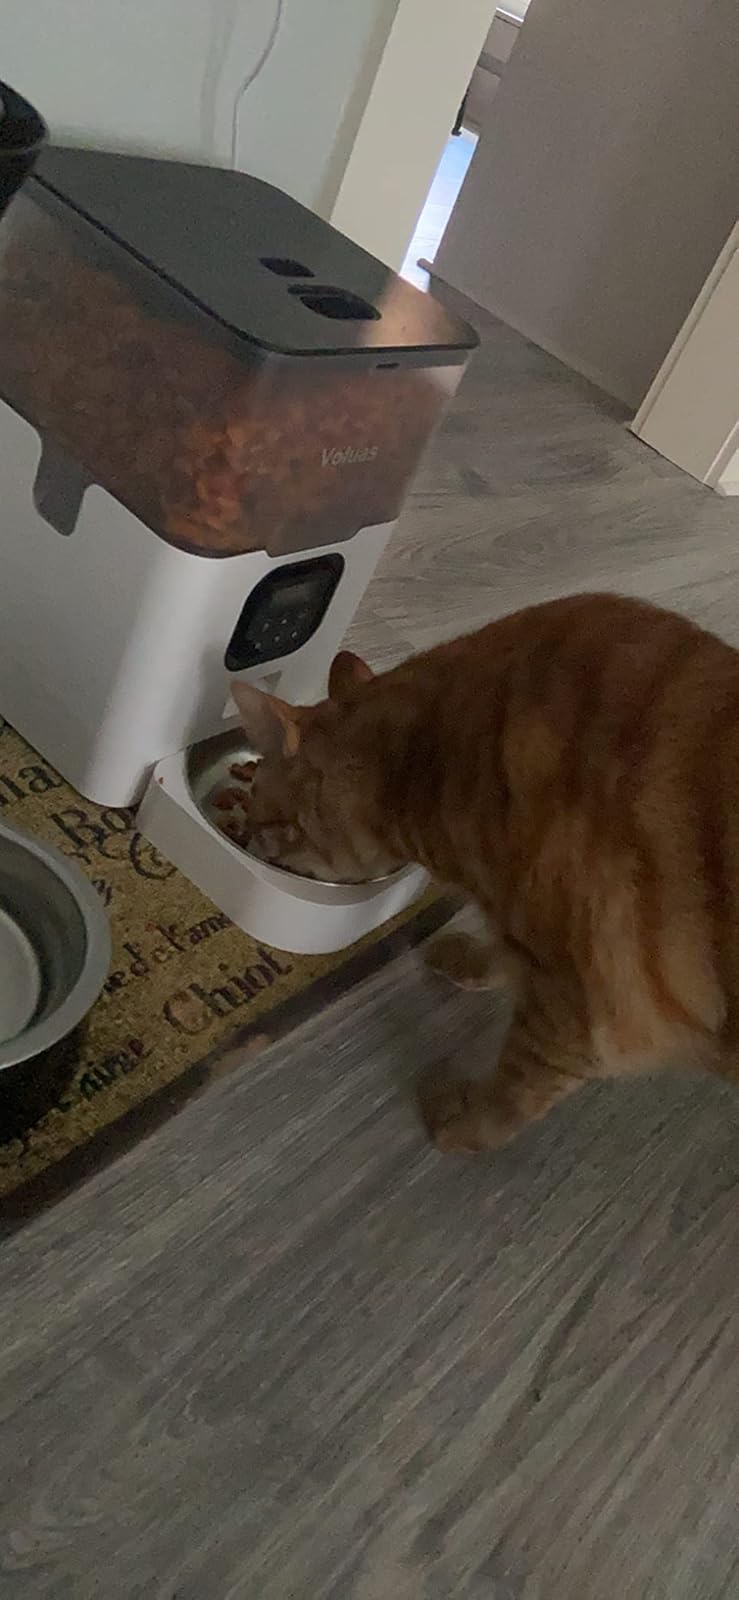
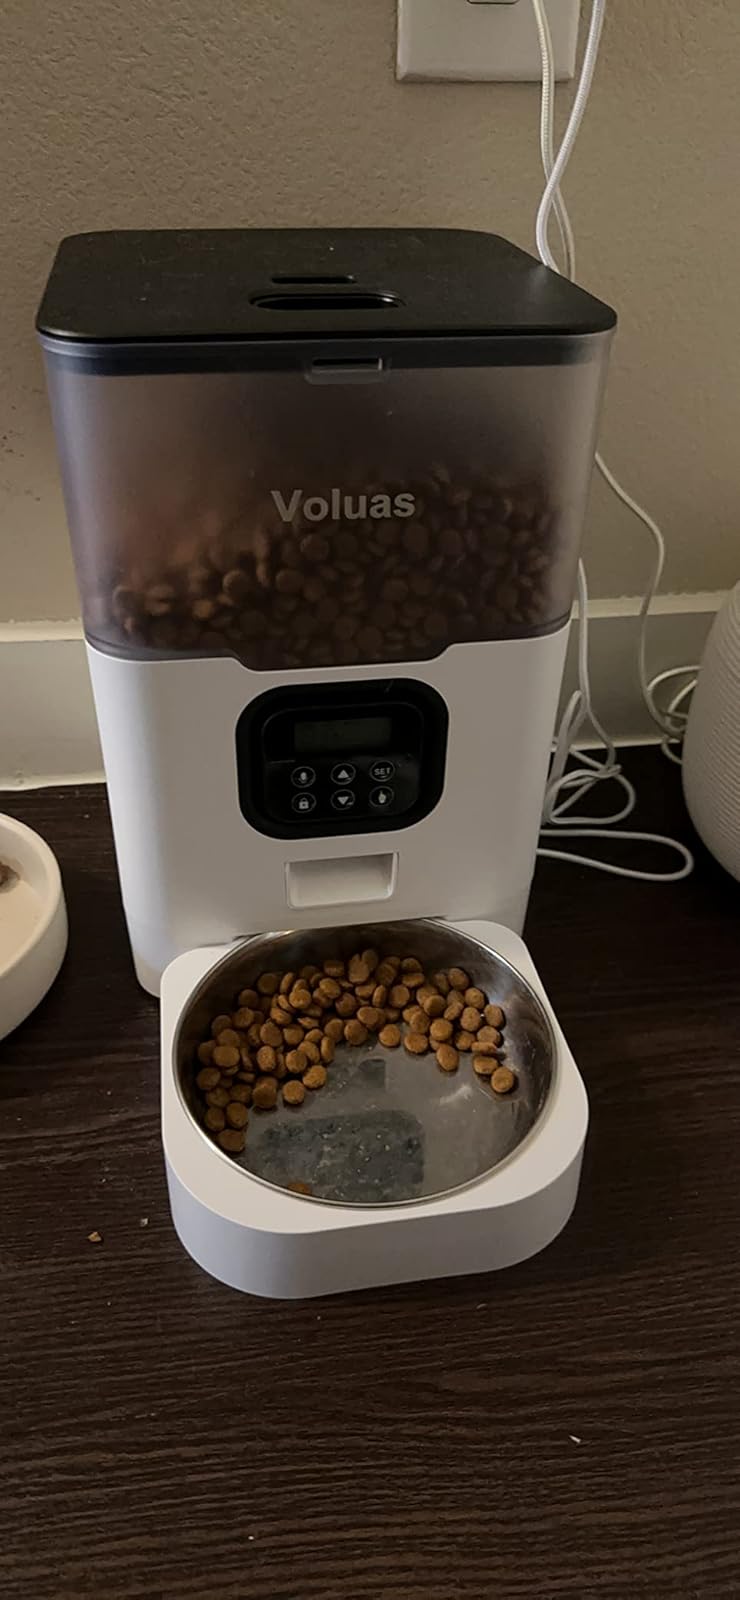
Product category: items_feeder
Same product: yes